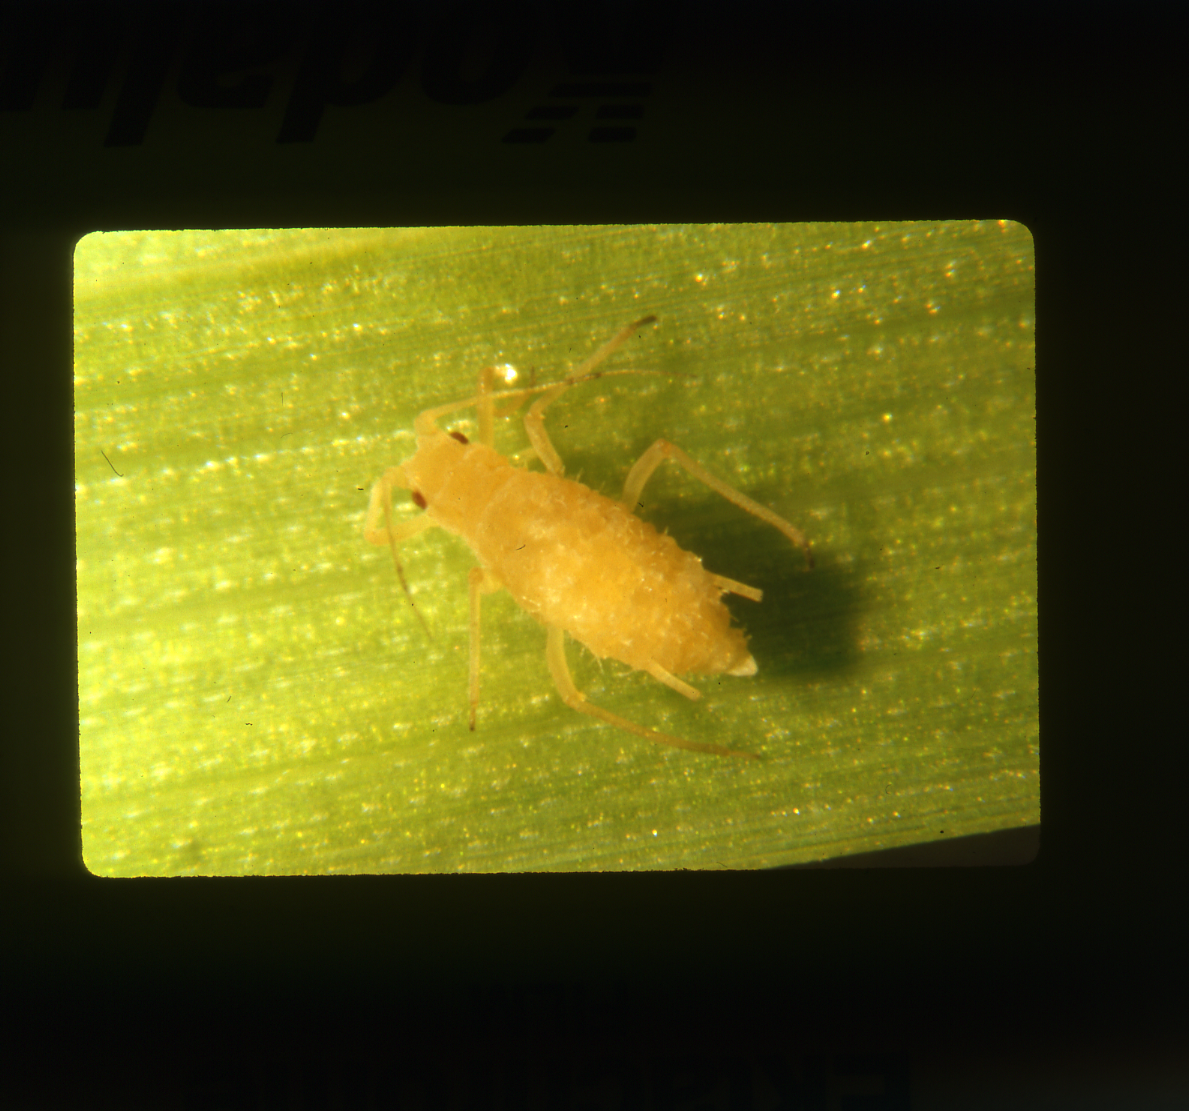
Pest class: russian_wheat_aphid